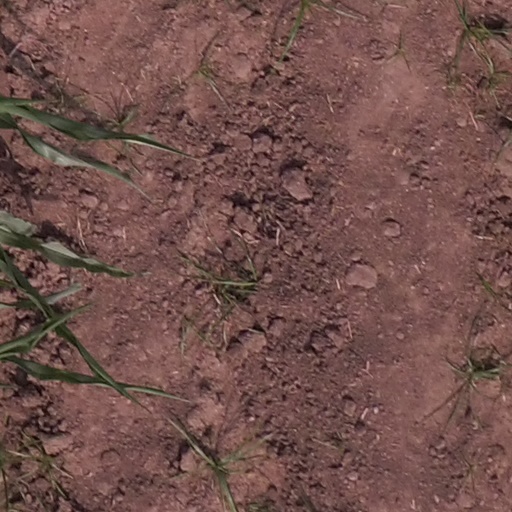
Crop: maize; corn